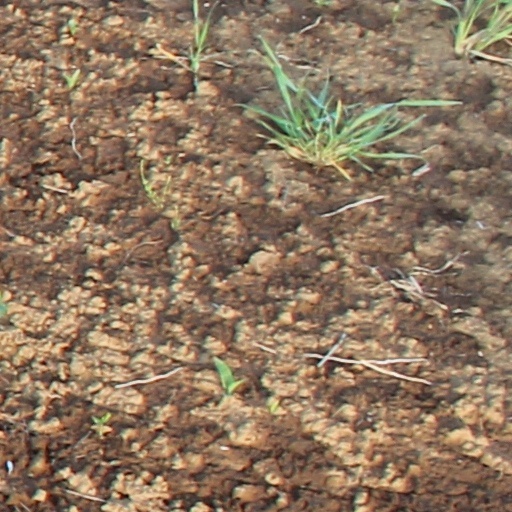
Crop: wheat